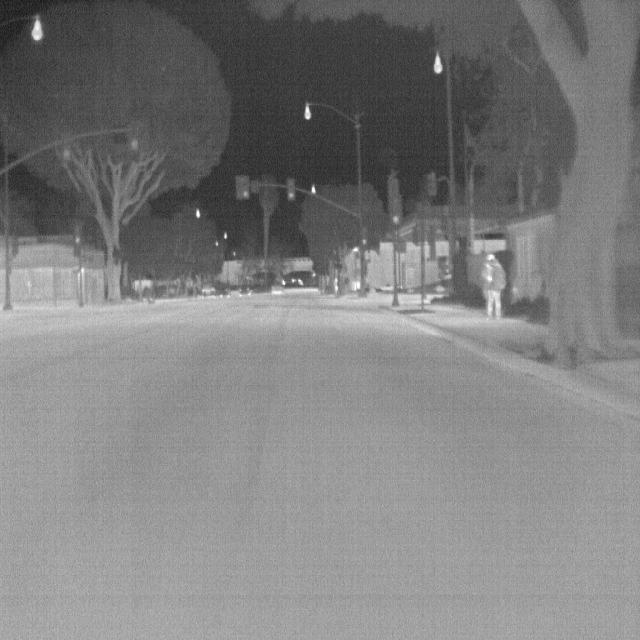
Detected objects:
label: person